Vicente Valcarce

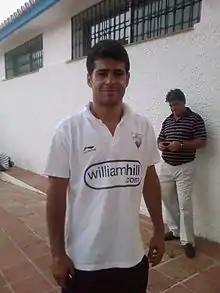
Valcarce in 2010

Vicente Valcarce Cano (born 19 October 1974 in Arrecife, Canary Islands) is a Spanish former footballer who played as a left back.